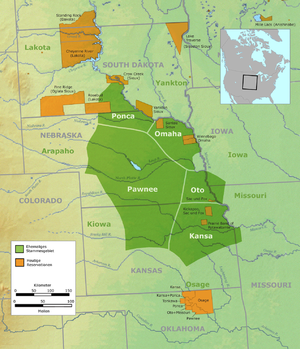
Rosalie La Flesche, épouse Farley est la deuxième fille du chef Omaha, Joseph LaFlesche. Elle a eu une position importante parmi la tribu Omaha en tant que femme d’affaires en gérant l’argent et les transactions foncière de son peuple lors de la phase de transition où il s’est retrouvé contraint par les Euro-Américains à vivre dans une réserve.
Francis La Flesche, Zhongaxe en omaha est le premier ethnologue professionnel issu d'un peuple amérindien d'Amérique du Nord. Il a travaillé au sein de la Smithsonian Institution, se spécialisant d'abord dans la culture omaha dont il est issu, puis dans celle des Osages. Travaillant en étroite collaboration en tant que traducteur et chercheur avec l'anthropologue Alice C. Fletcher, La Flesche a écrit plusieurs articles et un livre sur les Omahas, ainsi que de nombreux ouvrages sur les Osages. Il a légué de précieux enregistrements originaux de leurs chansons traditionnelles et de leurs chants. En 1908, il a collaboré avec le compositeur Charles Wakefield Cadman pour élaborer un opéra, Da O Ma, basé sur des histoires omahas qu'il a recueilli. Un recueil de ses histoires a été publié en 1998.
Joseph LaFlesche, aussi connu sous les noms de E-sta-mah-za et Iron Eye, a été le dernier chef traditionnel des Omahas. Il participe au traité de 1854 au sujet de la cessation de terres indiennes aux États-Unis et au retrait des Omahas dans une réserve. Il va, avec d'autres chefs, diriger son peuple lors de son regroupement dans les réserves. Face à la puissance des Américains blancs, il n'aura de cesse d'inciter les Omahas à assimiler cette nouvelle culture afin de ne pas disparaitre. Prônant l'importance de posséder à la fois la culture Omaha et Euro-Américaine afin de pouvoir survivre à cette transition, ses enfants vont être plusieurs à faire des études, et ils vont être les porte-paroles de la cause amérindienne auprès du gouvernement et plus généralement de la population américaine. Certains vont même être les premiers Amérindiens aux États-Unis à exercer leur profession.